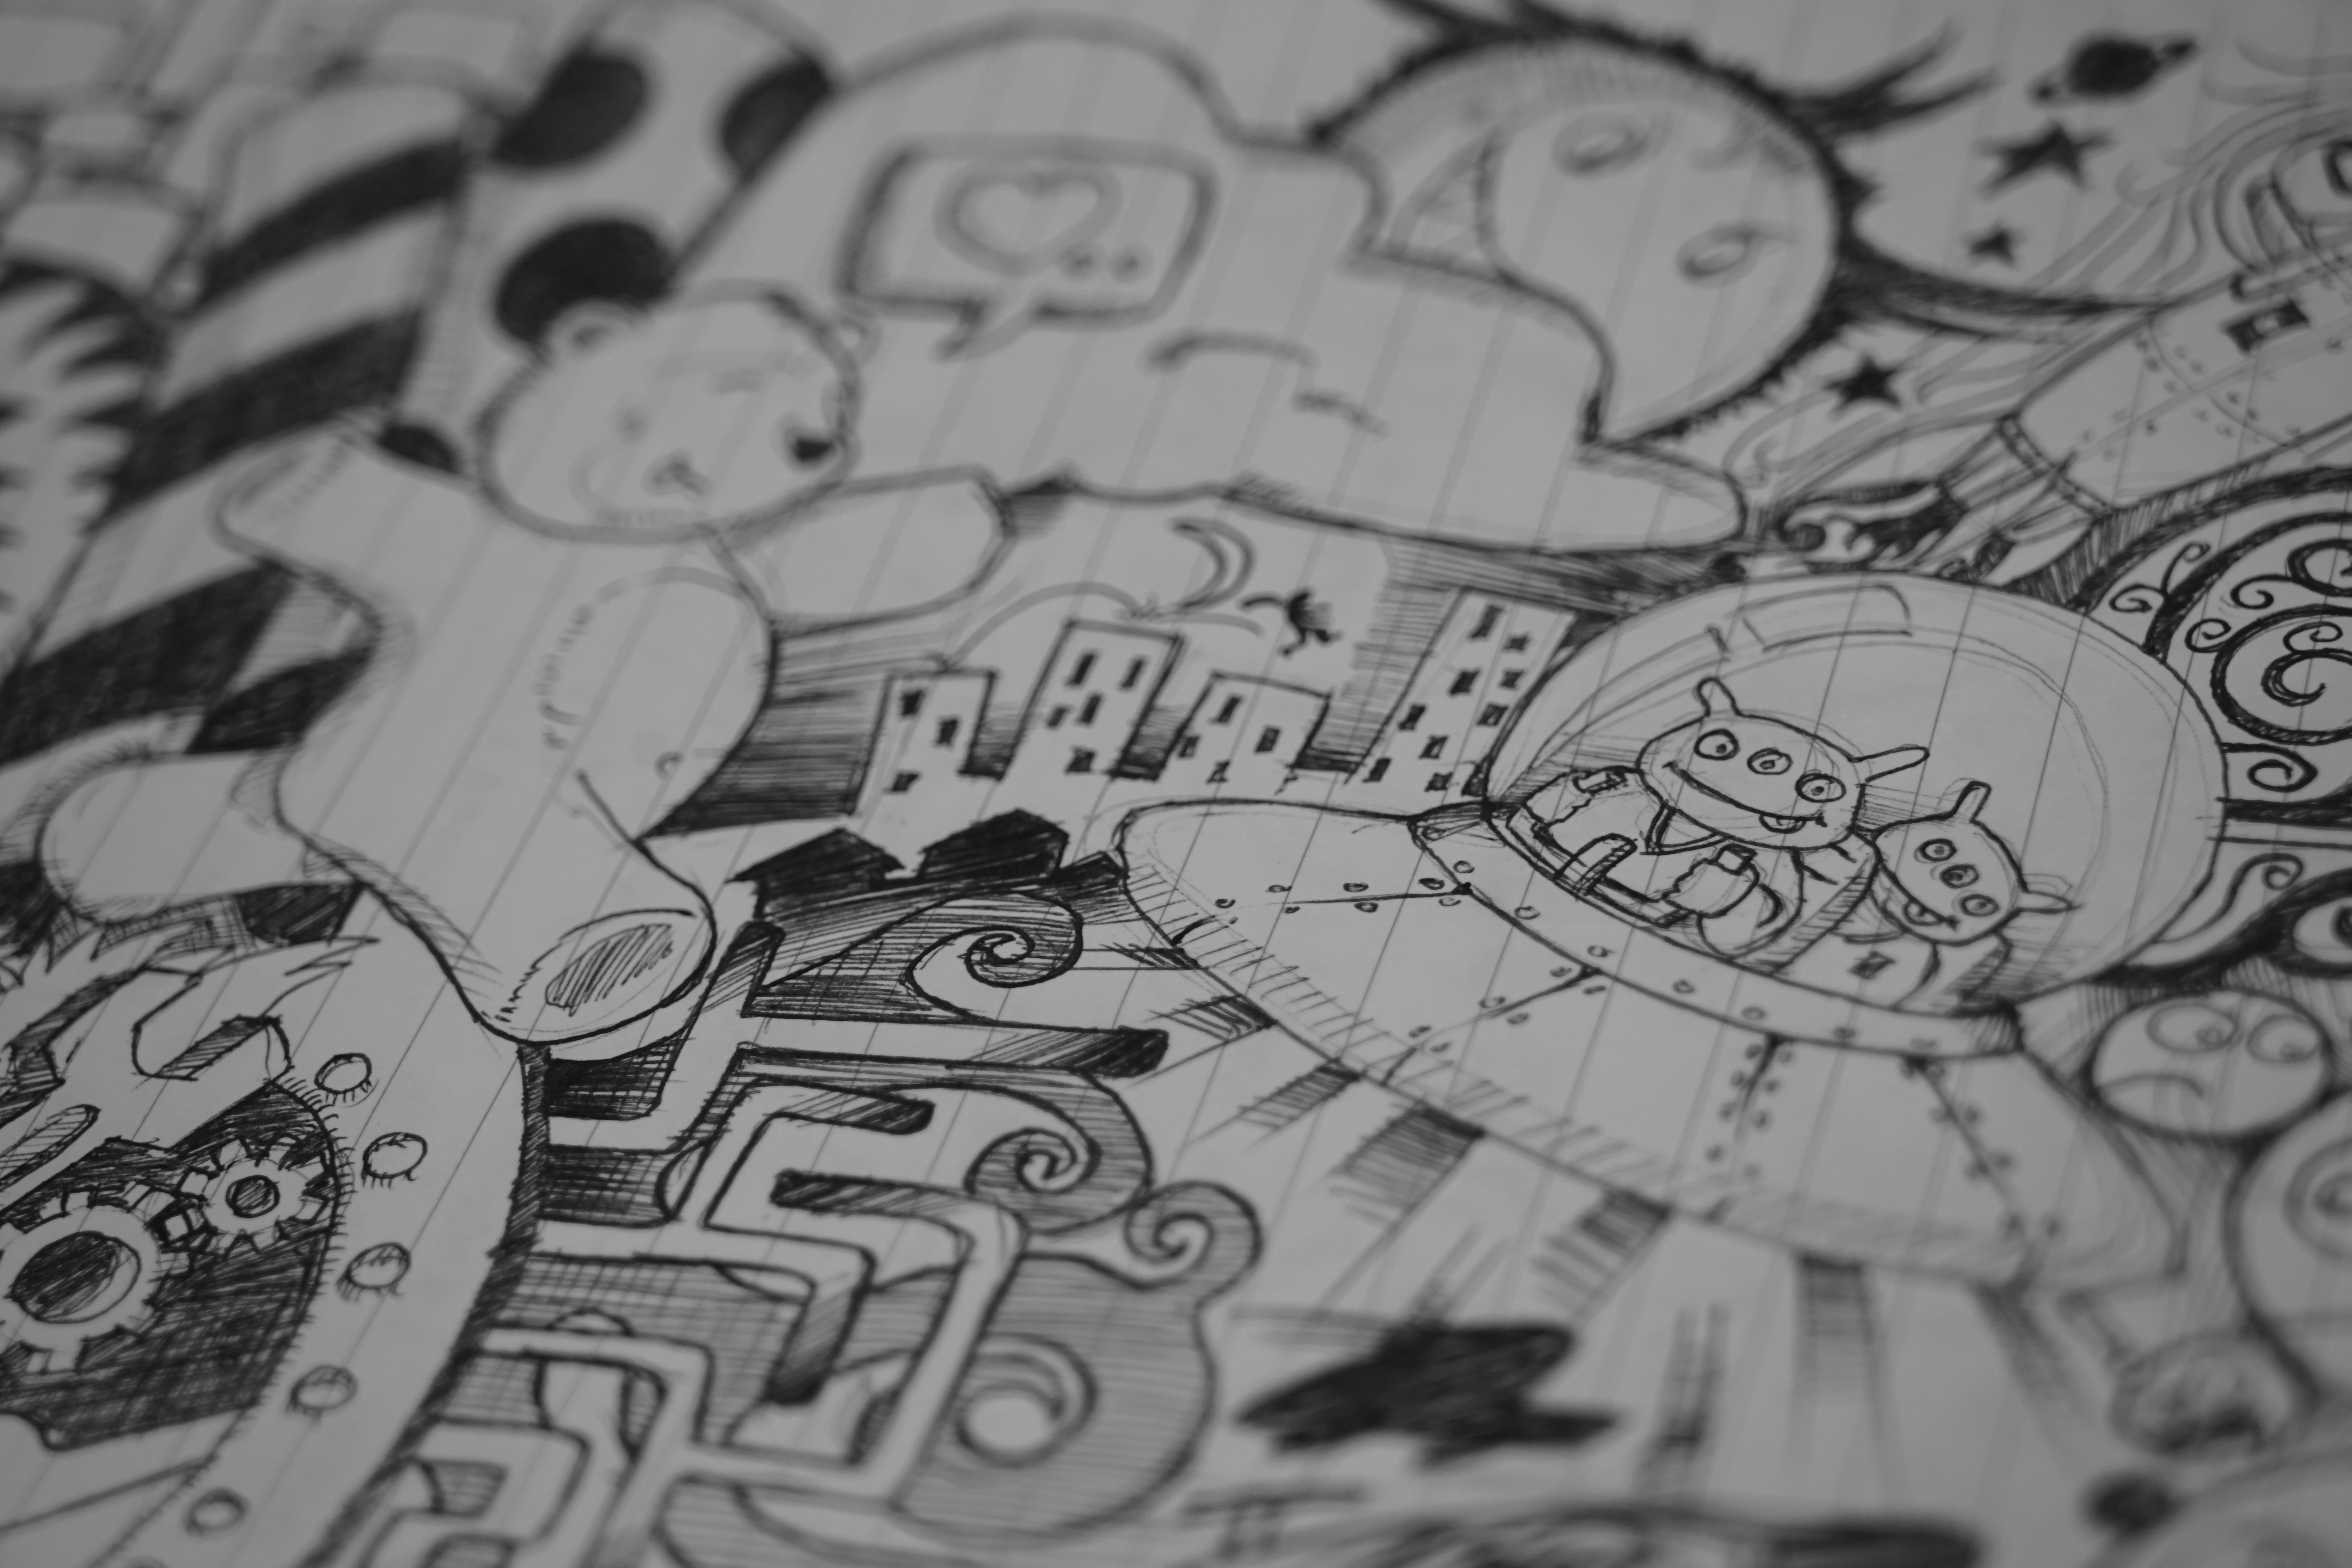
creative, black and white, pattern, monochrome, leisure, circle, font, art, sketch, drawing, creativity, illustration, design, inspiration, comic, hobby, doodle, scribble, monochrome photography